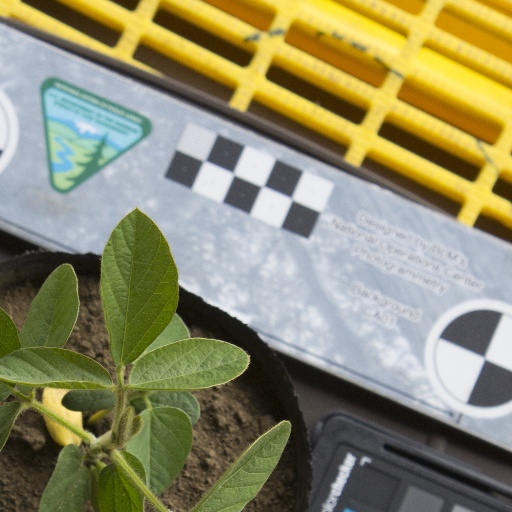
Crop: soybean